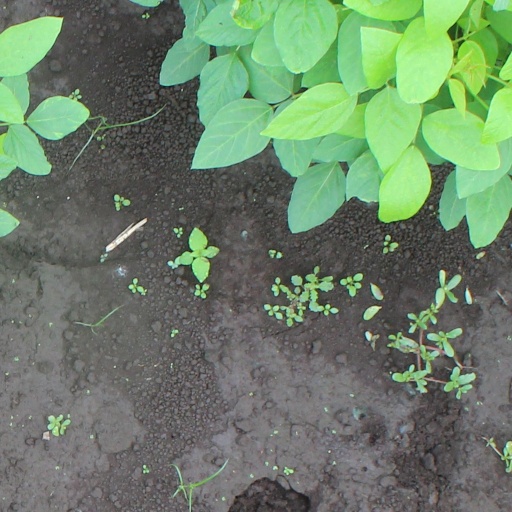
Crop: soybean